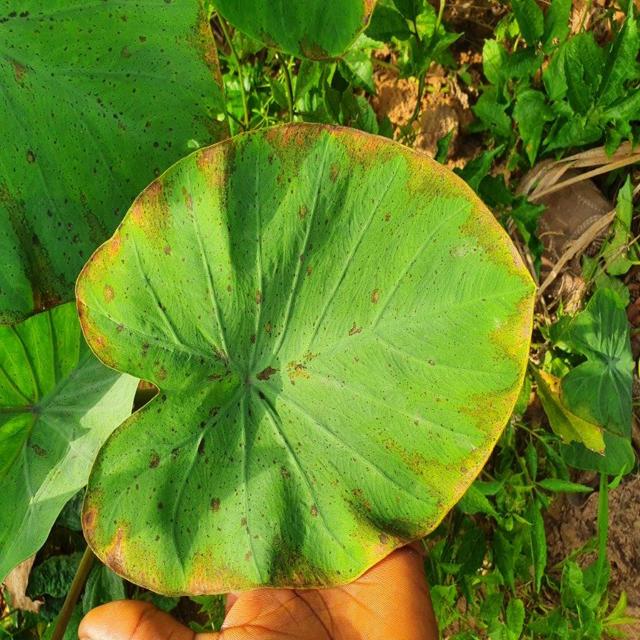
Label: Mid_Blight